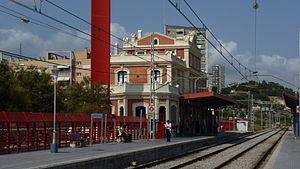
La gare de Montgat est une gare ferroviaire espagnole appartenant à ADIF située dans la commune de Montgat, dans la comarque du Maresme. La gare est située sur la ligne de Barcelone à Maçanet-Massanes et des trains de la ligne R1 des Rodalies de Barcelone, opérés par la Renfe s'y arrêtent.